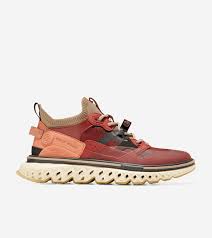
Label: Sneaker